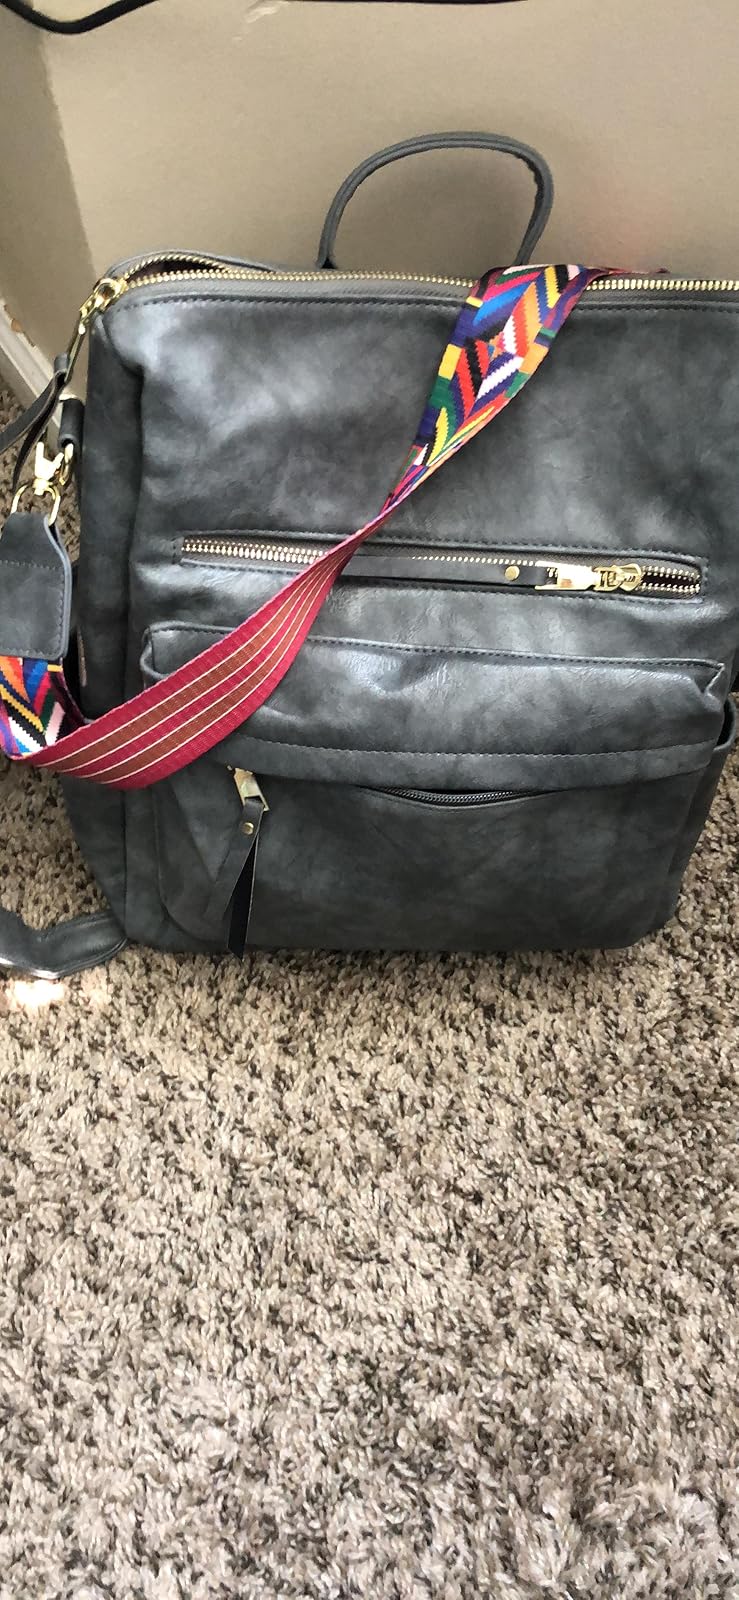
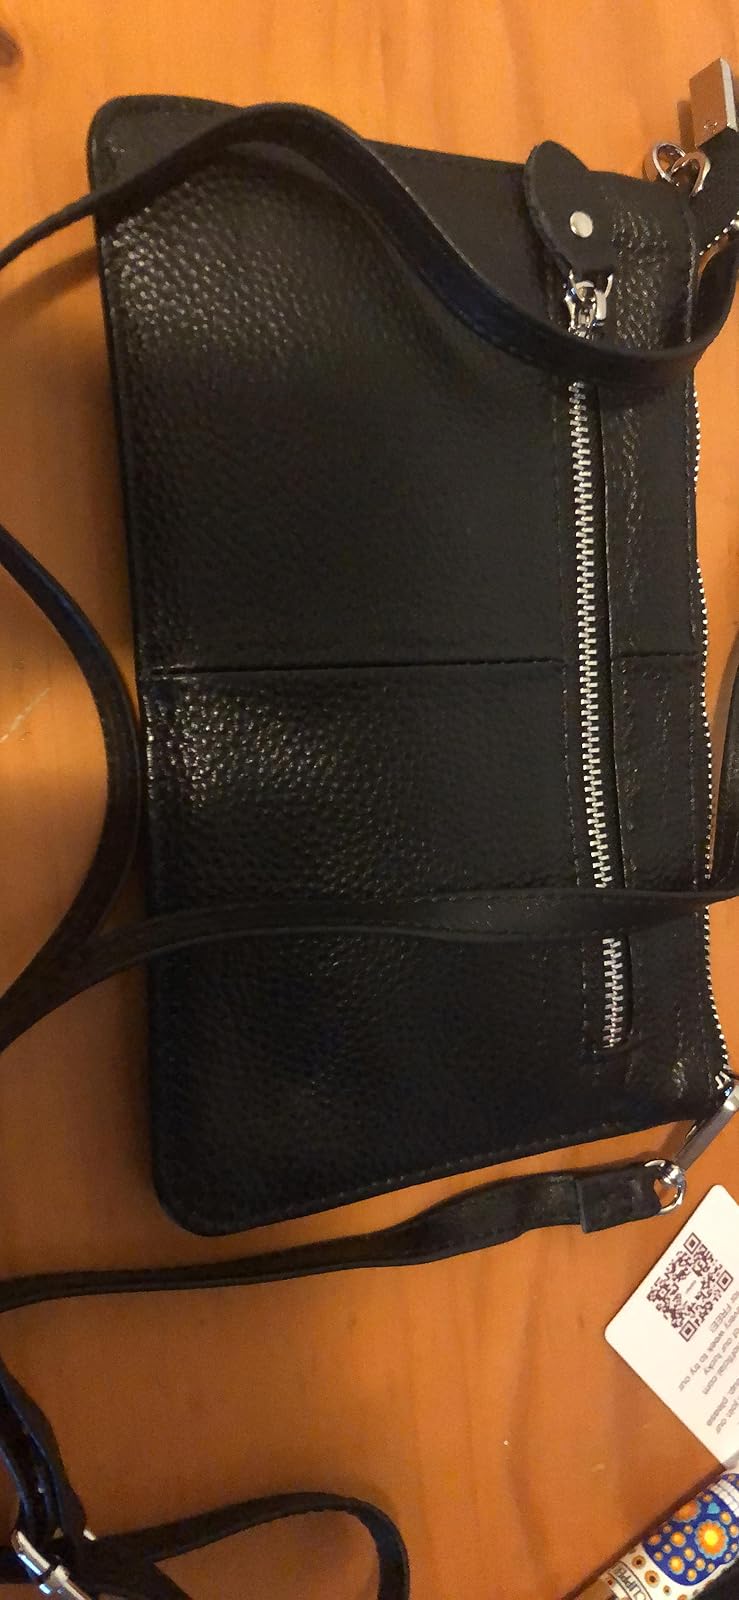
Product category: accessories_handbag
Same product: no